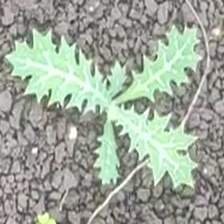
Weed species: Bilayat_(Mexicana_Argemone)